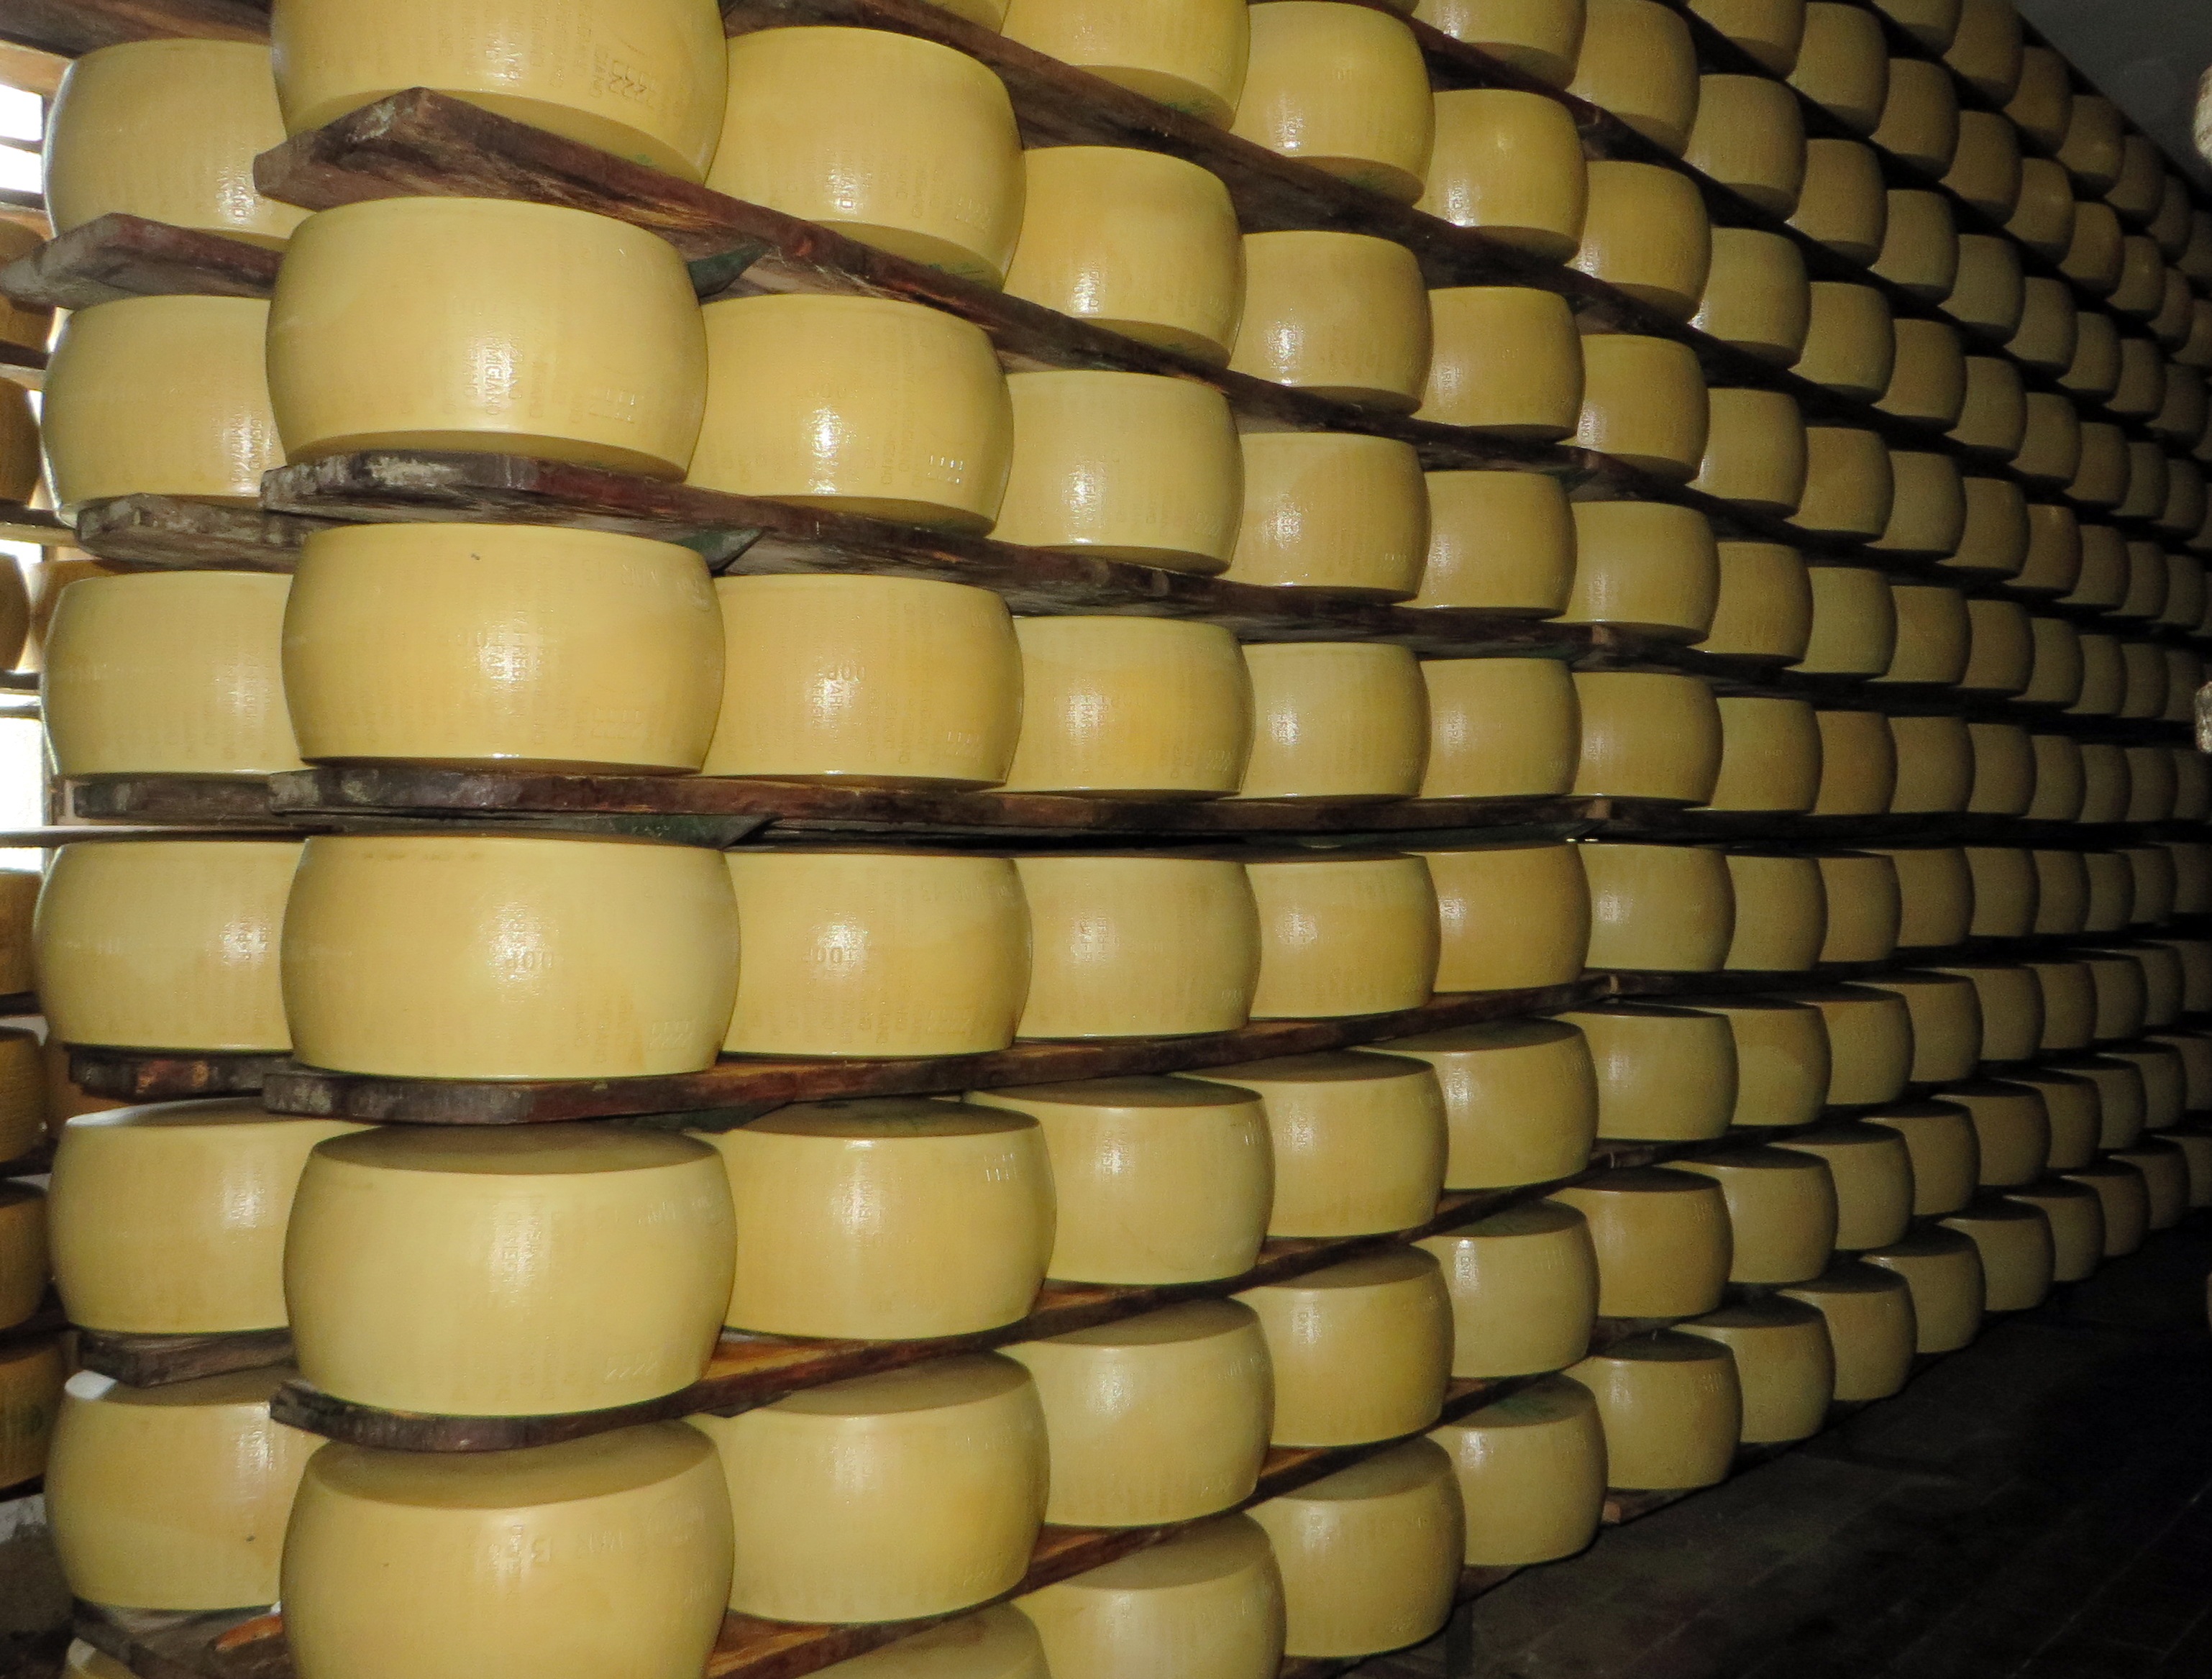
food, cheese, power, stock, parmesan, man made object, parma, grinding wheels